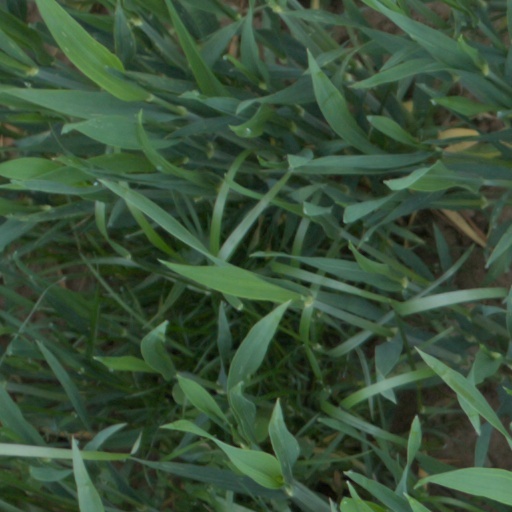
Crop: wheat